Nemegtomaia

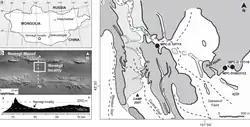
Maps showing the Nemegt locality (a, b) and where "Nemegtomaia" specimens have been found (c)

In 1996 the Japanese palaeontologist Yoshitsugu Kobayashi (as part of the "Mongolian Highland International Dinosaur Project" team) found an incomplete skeleton of an oviraptorid dinosaur in the Nemegt Formation of the Gobi Desert in southwestern Mongolia. The specimen (MPC-D100/2112 at the Mongolian Palaeontological Center, formerly PC and GIN100/2112), consists of a nearly complete skull and a partial skeleton, including cervical, dorsal, sacral, and caudal vertebrae, a left scapula, the lower ends of both humeri, the right radius, both ilia, the upper ends of both pubic bones, both ischia, and the upper end of a femur. The specimen was described as a new specimen of the genus "Ingenia" (referred to as "Ingenia" sp.; of uncertain species) by the Chinese palaeontologist Lü Junchang and colleagues in 2002, and used to highlight the similarities between oviraptorosaurs and birds.